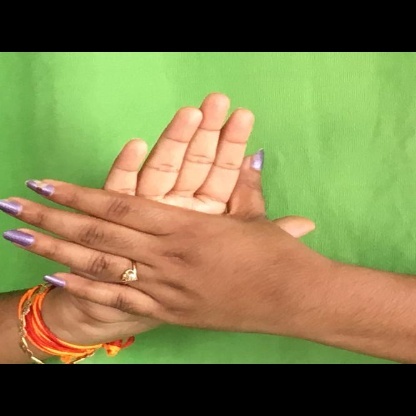
Mudra: Chakra